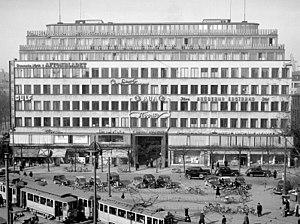
Citypalatset est un immeuble de bureaux du quartier de Norrmalm à Stockholm. Il est situé aux numéros 1 à 3 de la place Norrmalmstorg, et abrite aujourd'hui le siège suédois de la banque danoise Danske Bank.